Army Special Operations Brigade (Kenya)

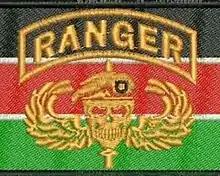
Insignia of the 40th Rangers Strike Force

The Army Special Operations Brigade is a special forces unit of the Kenyan Army, tasked with airborne operations, commando raids, reconnaissance, counter-insurgency, infiltration and other specialized forms of warfare.